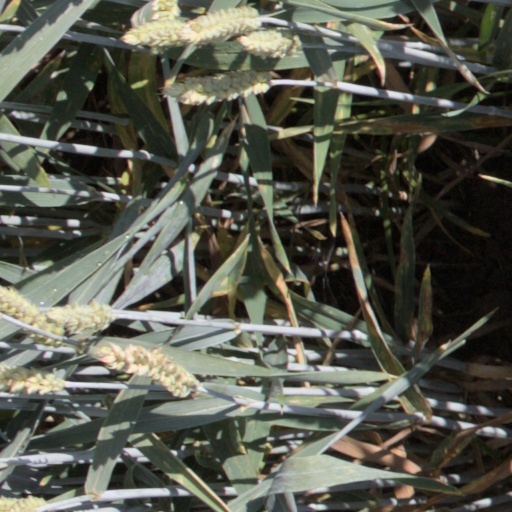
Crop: wheat